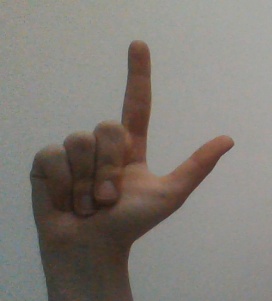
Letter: laam